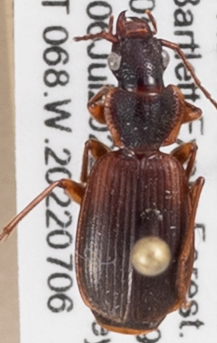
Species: Cymindis cribricollis
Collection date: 2022-07-06 04:00:00
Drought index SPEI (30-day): -1.376
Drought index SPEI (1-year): -0.692
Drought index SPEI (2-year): -1.28